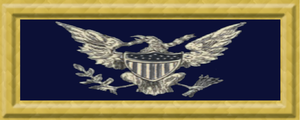
Thomas Scott Allen est un brigadier-général de l'Union. Il est enterré à Oshkosh.
Fredrick Augustus Aiken est un avocat et journaliste. Il a été appelé à servir comme l'un des avocats de la défense de Mary Surratt, qui a été jugée pour complot de l'assassinat du Président Abraham Lincoln
William Wing Loring est un soldat de Caroline du Nord qui a servi dans les armées des États-Unis, des États confédérés et d'Égypte.